Eratosthenes Point

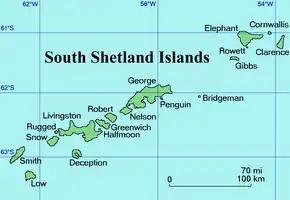
Location of Elephant Island in the South Shetland Islands

Eratosthenes Point is the ice-covered, rock-tipped northwest entrance point to Digges Cove on the north coast of Elephant Island in the South Shetland Islands, Antarctica situated just west of the terminus of Snellius Glacier. The area was visited by early 19th century sealers.